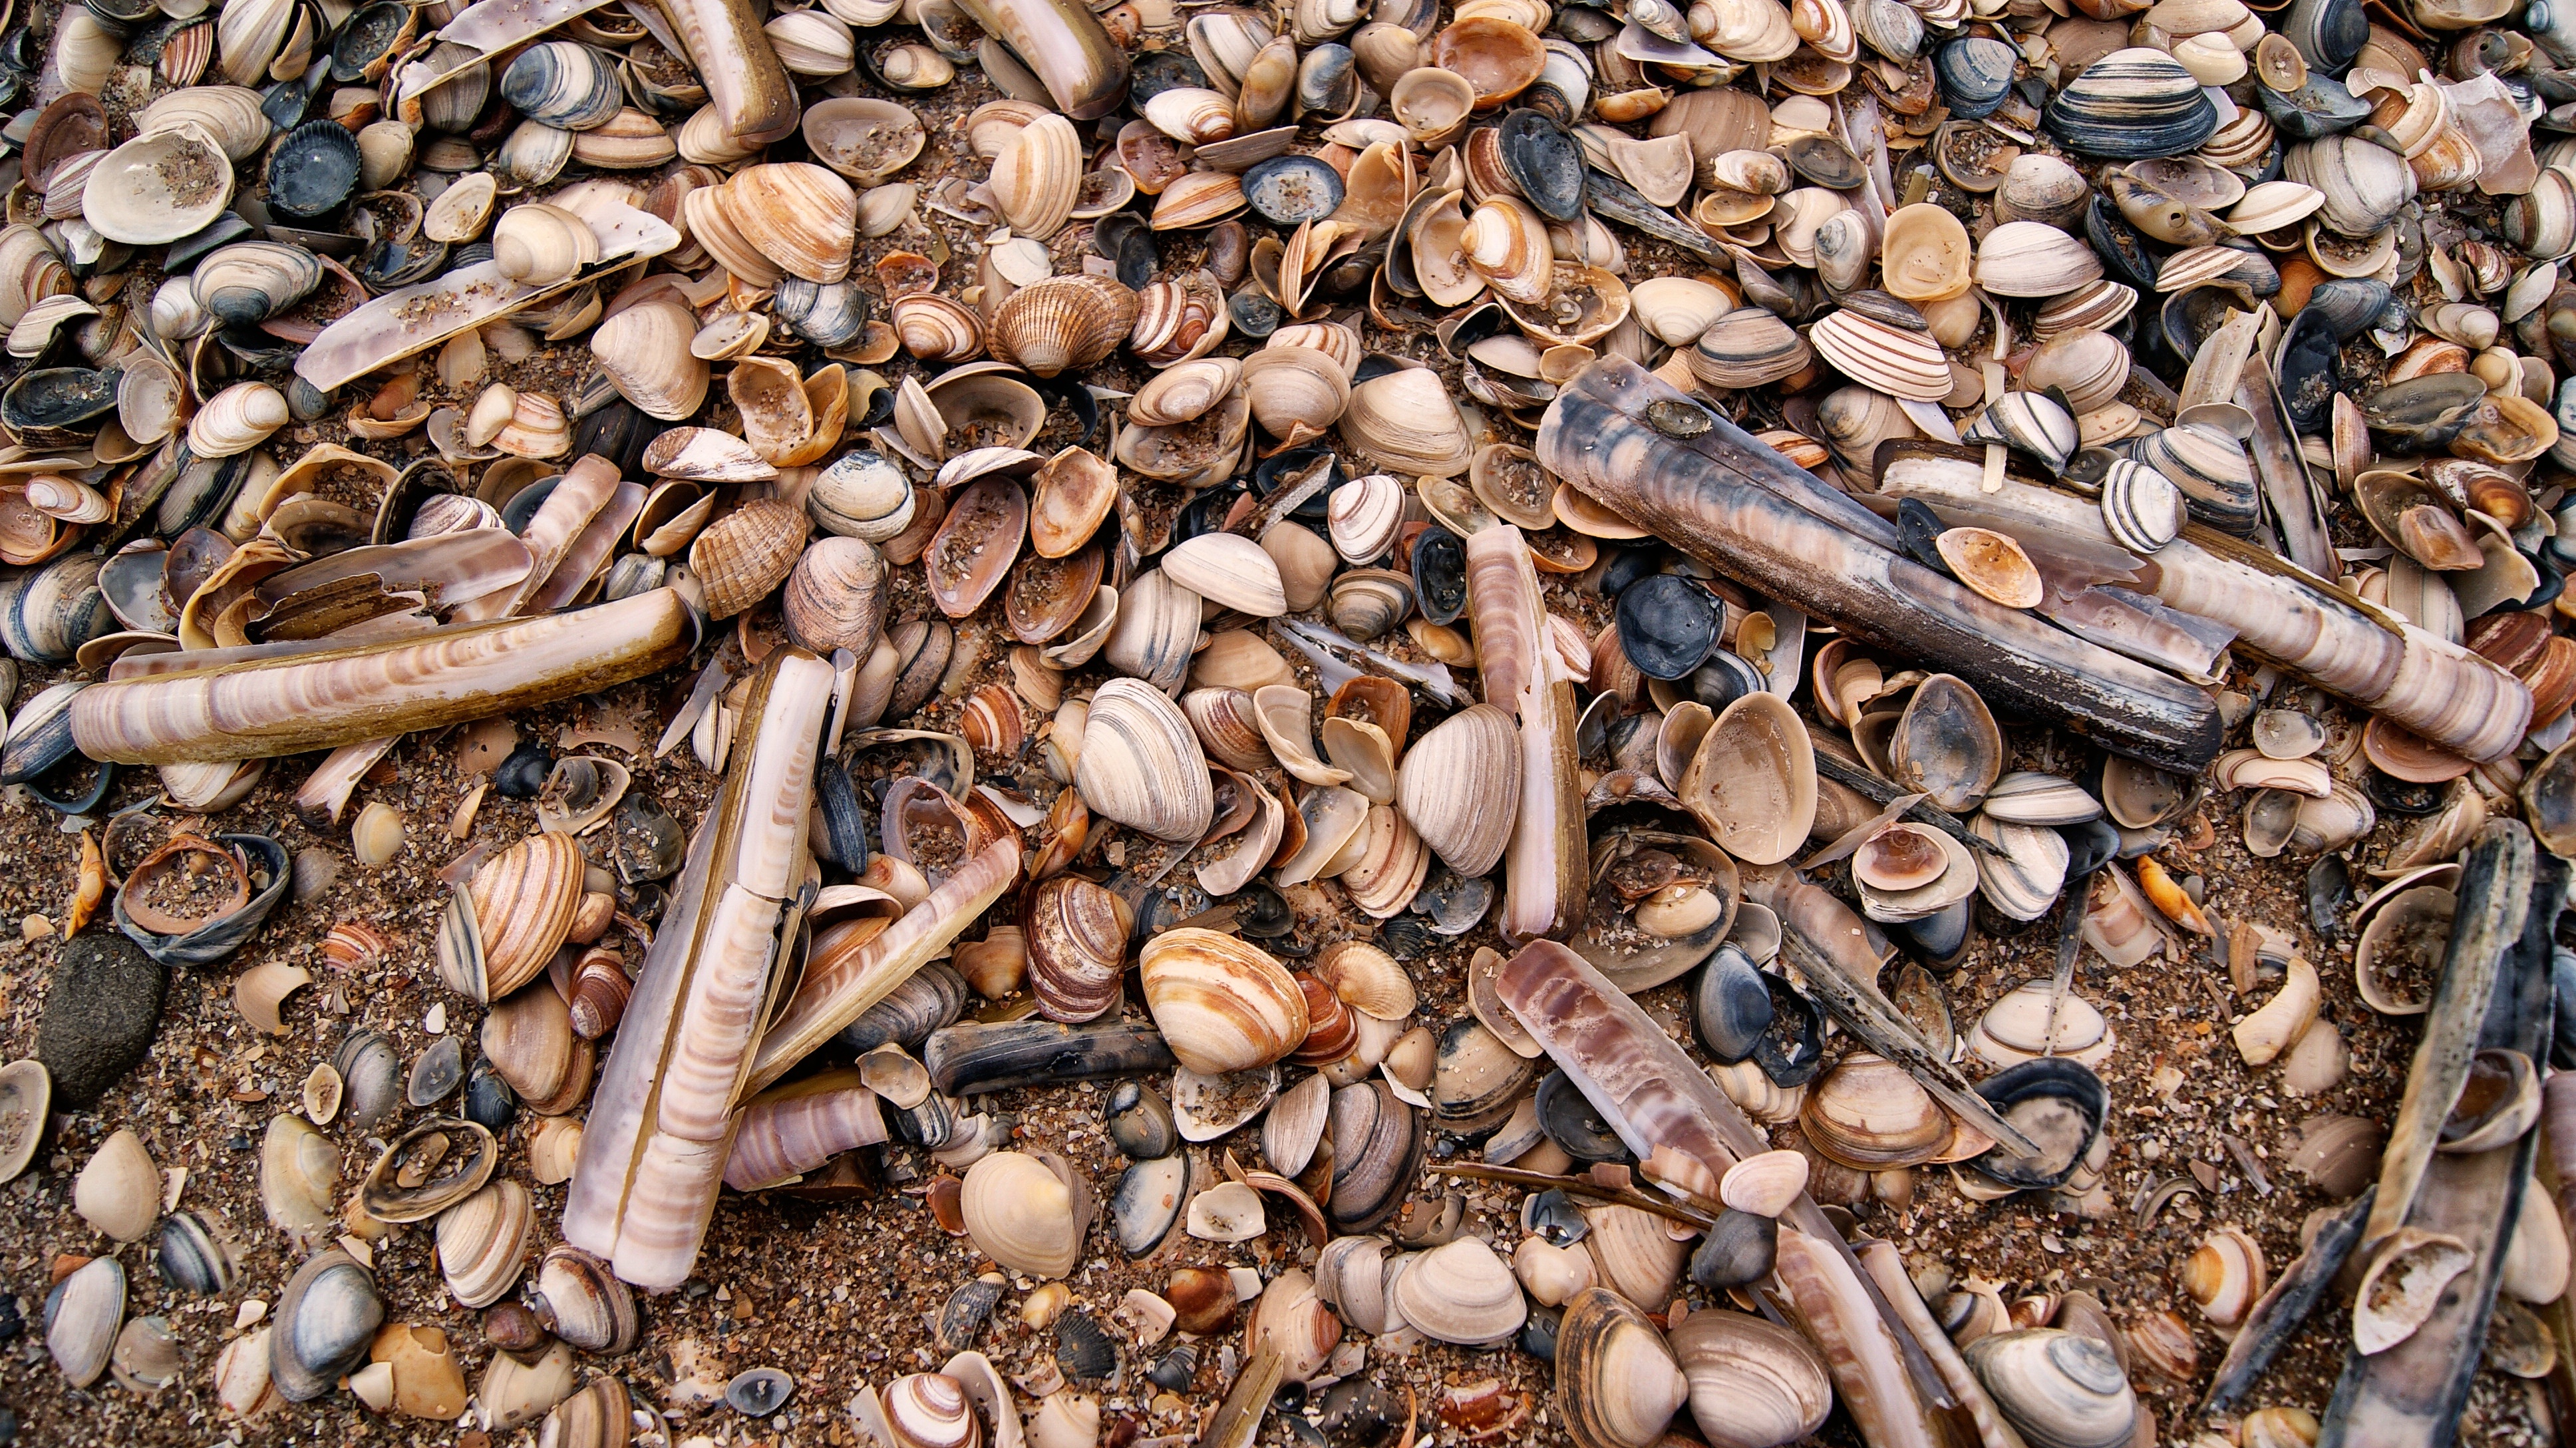
beach, nature, sand, branch, wood, food, produce, crop, shellfish, material, shell, coconut, shells, sea shells, shelling, grass family